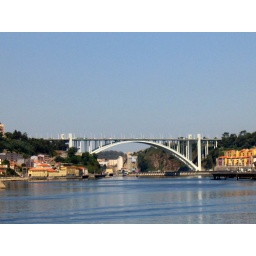
Porto, bridge over the Douro river